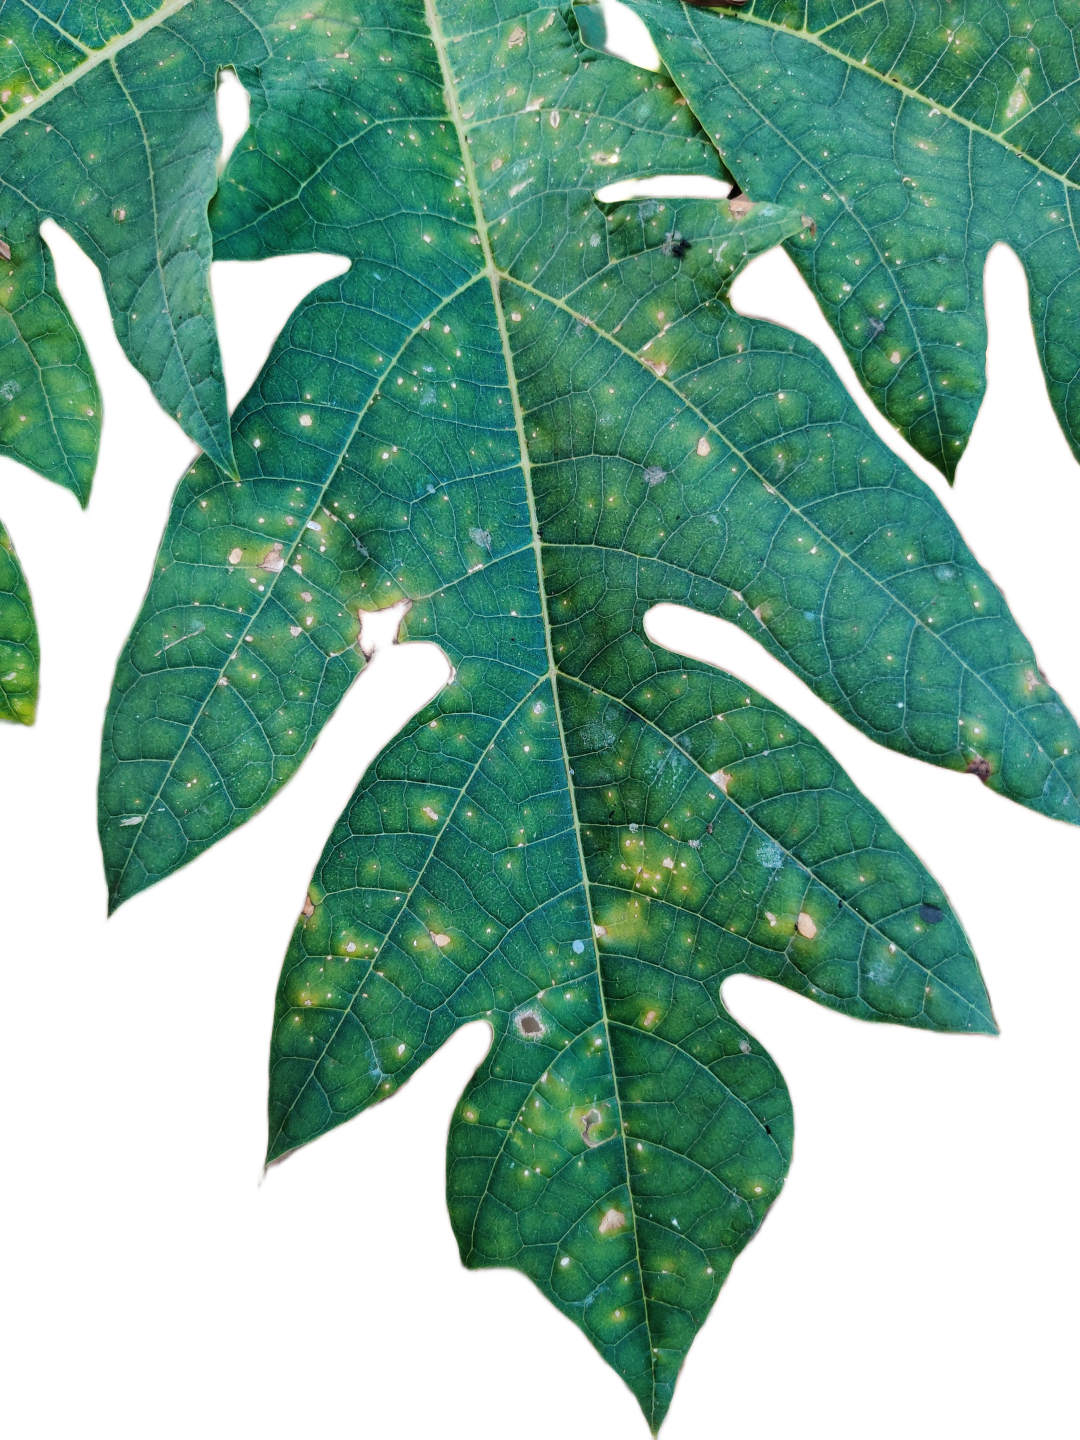
Crop: Papaya
Label: Carica_Insect_Hole